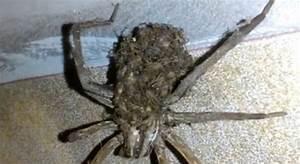
spider